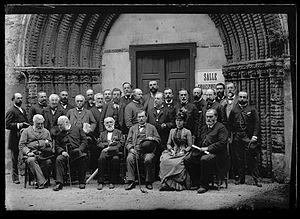
Entrée de la salle Capitulaire, cloître du couvent des jacobins. Entre le 23 et 29 septembre 1887. Portrait de groupe de la section de géologie du congrès de l'Association Française pour l'Avancement des Sciences. En tout 26 personnes